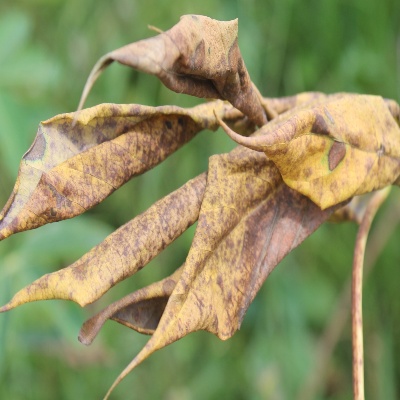
Crop: Cassava
Condition: bacterial blight